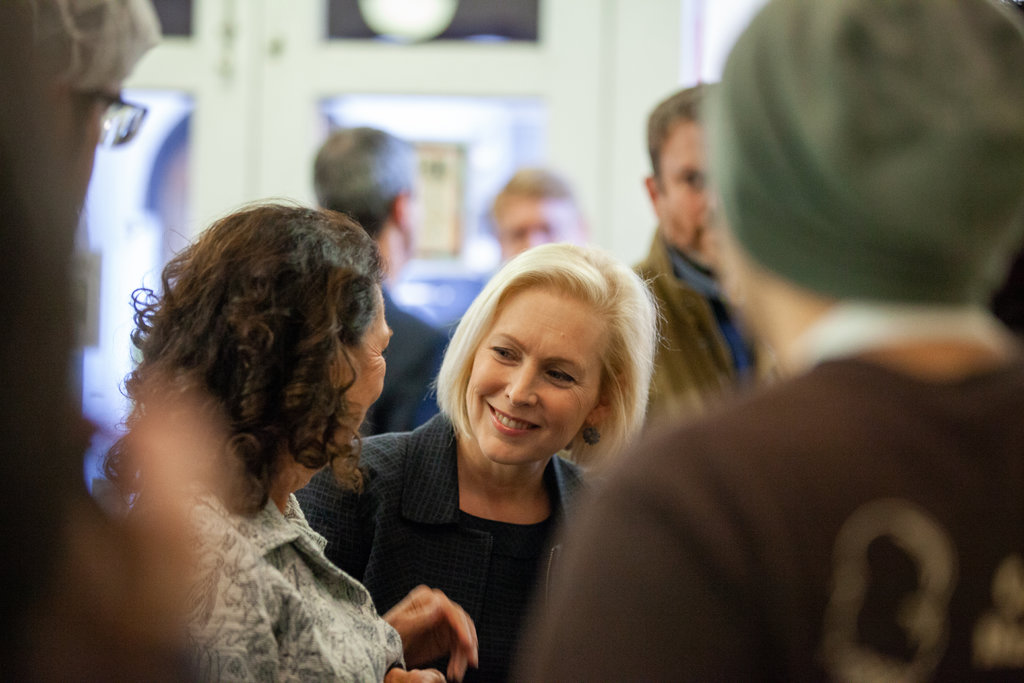
Gender: women